Boilerplate (spaceflight)

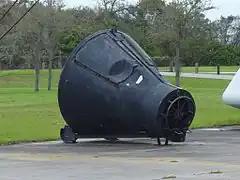
Boilerplate version of Gemini spacecraft on display at Air Force Space and Missile Museum, Cape Canaveral, Florida, October 15, 2004

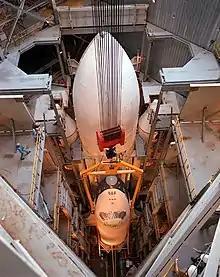
The prototype Space Shuttle orbiter "Enterprise" in full boilerplate stack configuration with External Tank and SRBs ready to undergo vibration testing at the Marshall Space Flight Center, October 4, 1978

A boilerplate spacecraft, also known as a mass simulator, is a nonfunctional craft or payload that is used to test various configurations and basic size, load, and handling characteristics of rocket launch vehicles. It is far less expensive to build multiple, full-scale, non-functional boilerplate spacecraft than it is to develop the full system (design, test, redesign, and launch). In this way, boilerplate spacecraft allow components and aspects of cutting-edge aerospace projects to be tested while detailed contracts for the final project are being negotiated. These tests may be used to develop procedures for mating a spacecraft to its launch vehicle, emergency access and egress, maintenance support activities, and various transportation processes.